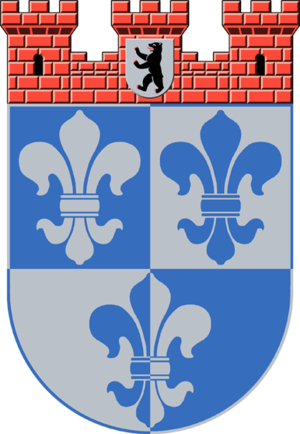
Charlottenbourg-Wilmersdorf est le 4ᵉ arrondissement administratif de Berlin, formé en 2001 par la fusion des anciens districts de Charlottenbourg et de Wilmersdorf.
Apeldoorn est une commune néerlandaise, située en province de Gueldre, et comptant 161 000 habitants en 2018. Elle abrite notamment le palais Het Loo, ancien château de la famille d'Orange-Nassau aujourd'hui musée national.
La ville de Berlin est divisée, depuis le 1ᵉʳ janvier 2001, en douze arrondissements municipaux et 96 quartiers. Ceux-ci ont été institués par la loi du 10 juin 1998, portant sur la réforme de la réglementation sur les arrondissements.